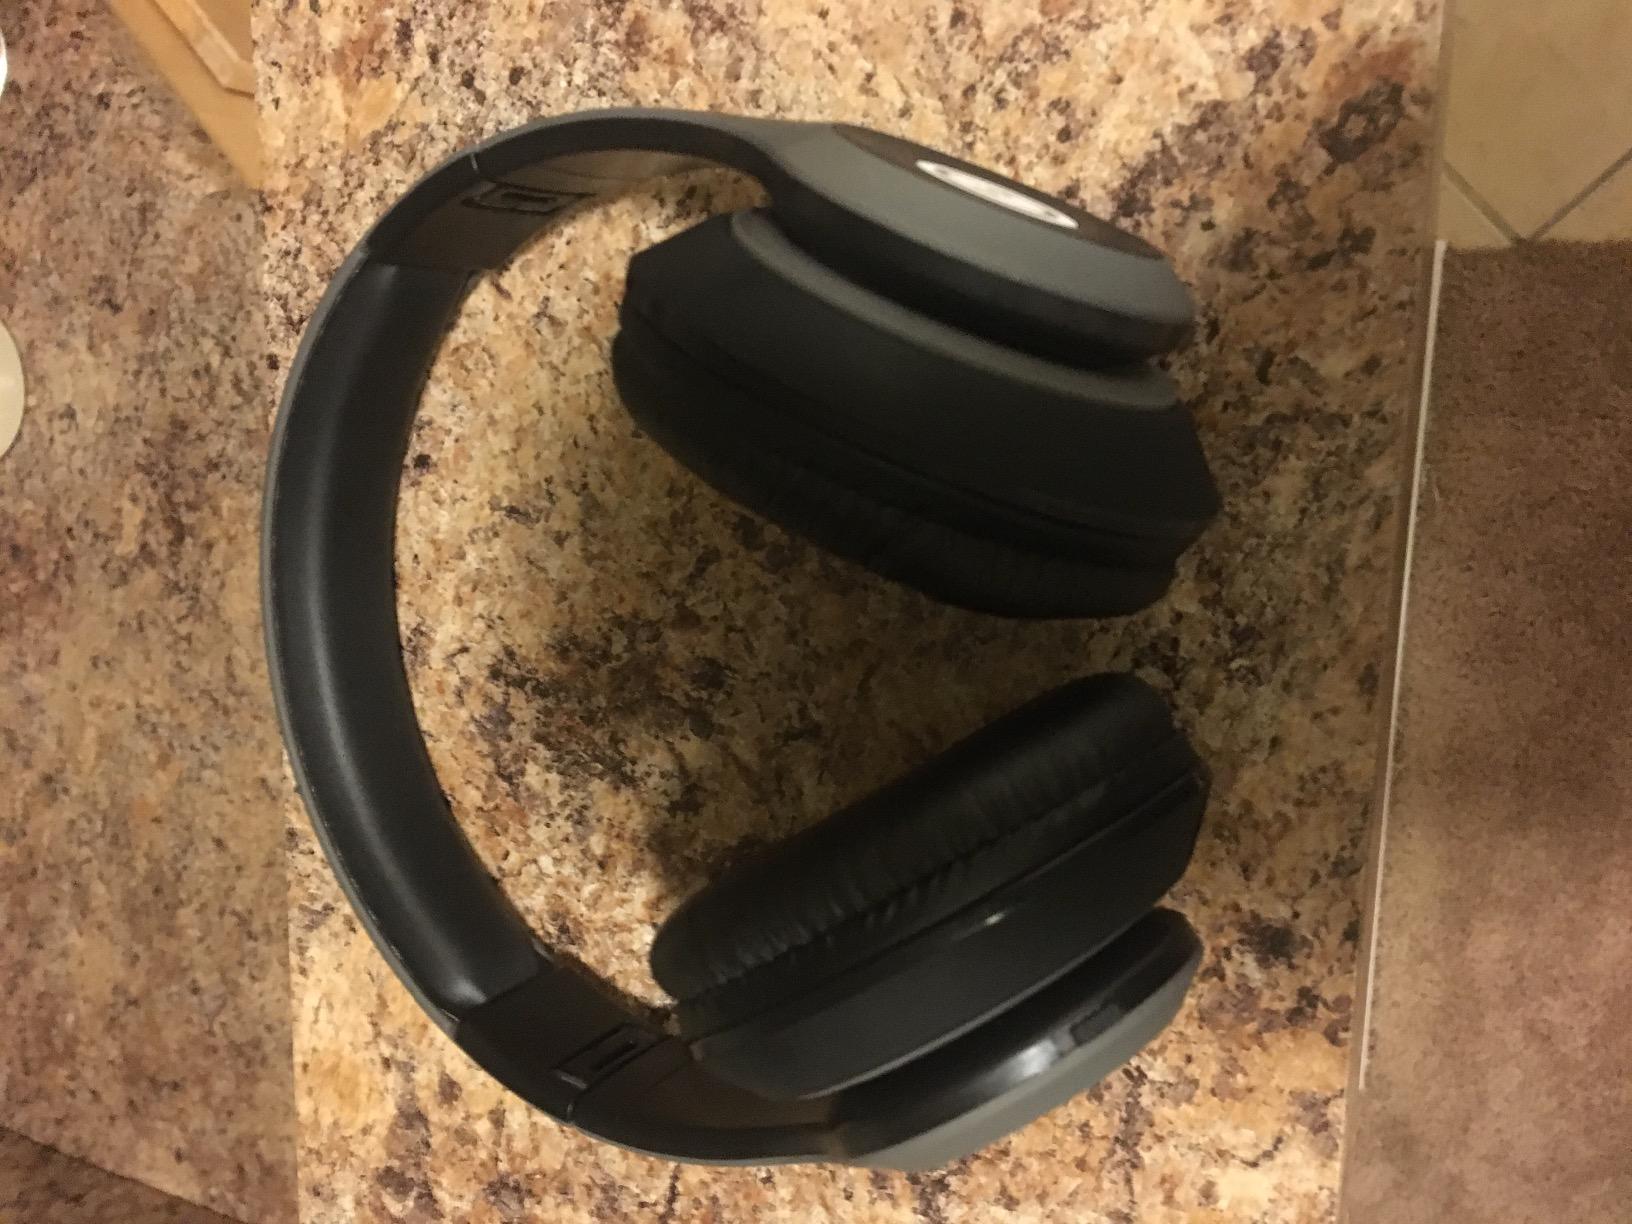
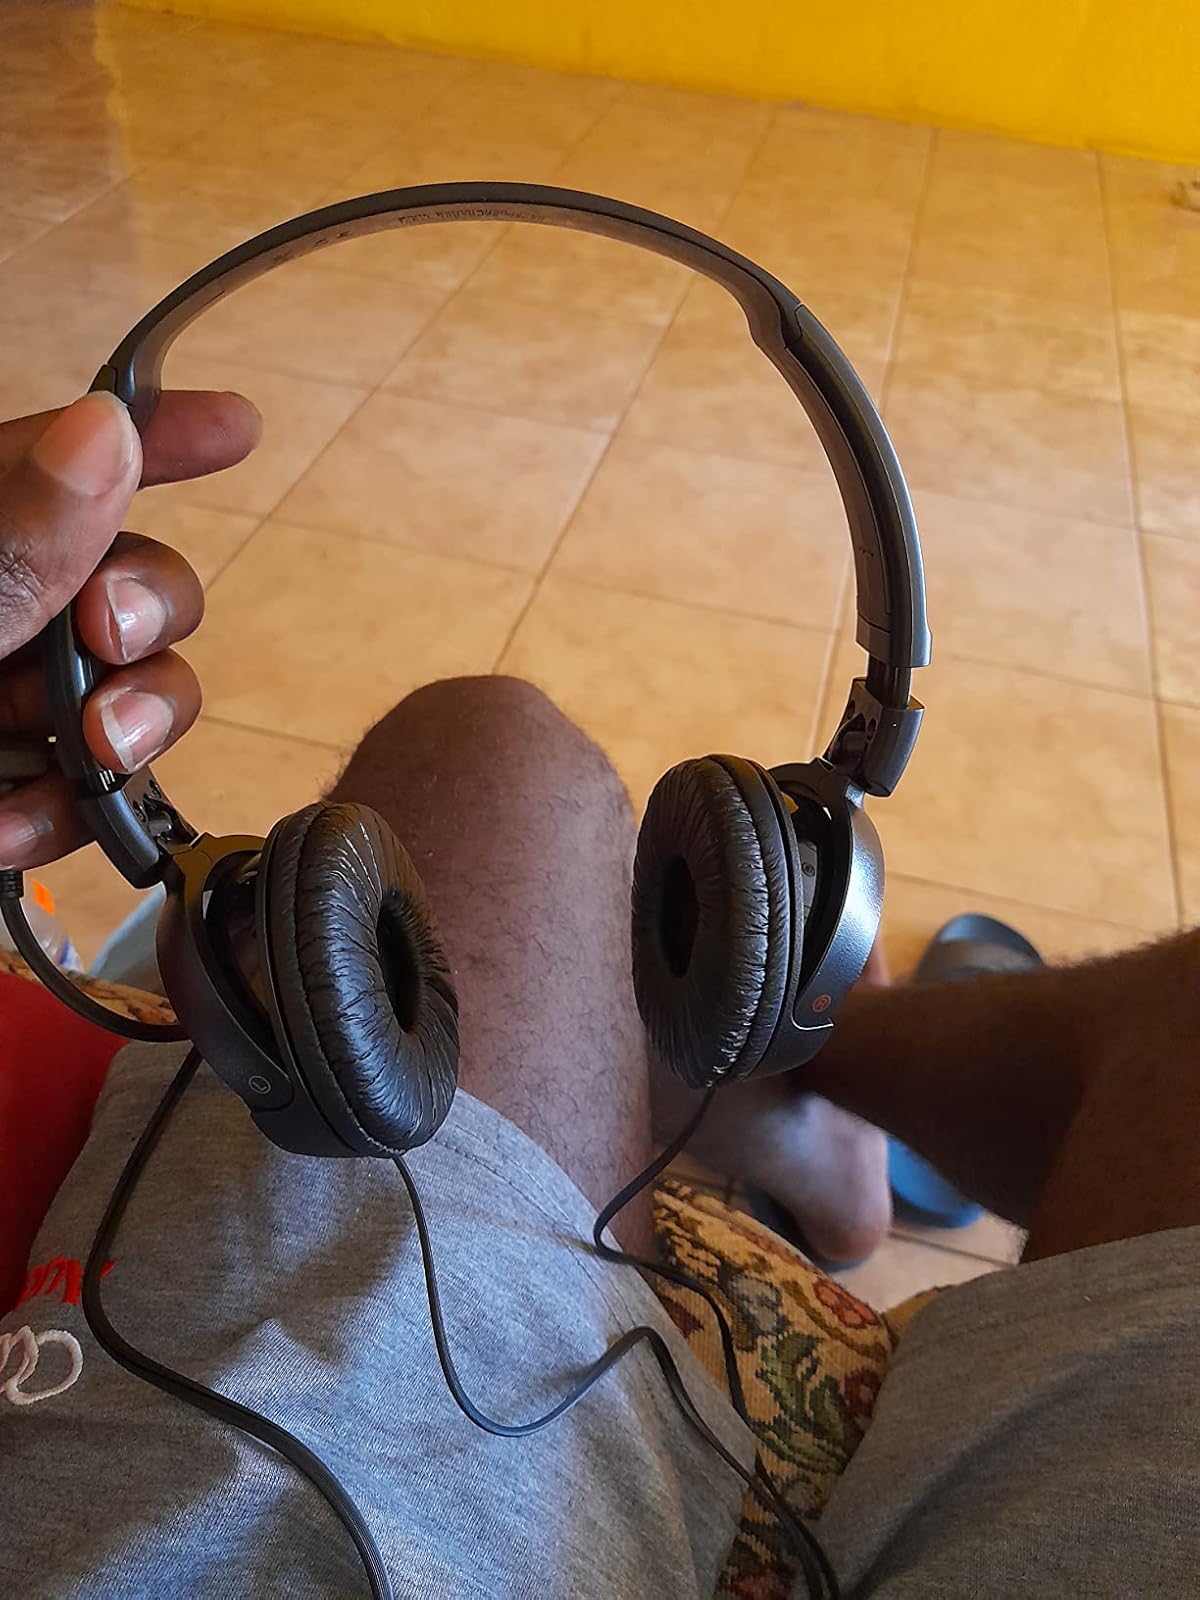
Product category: headphones
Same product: no